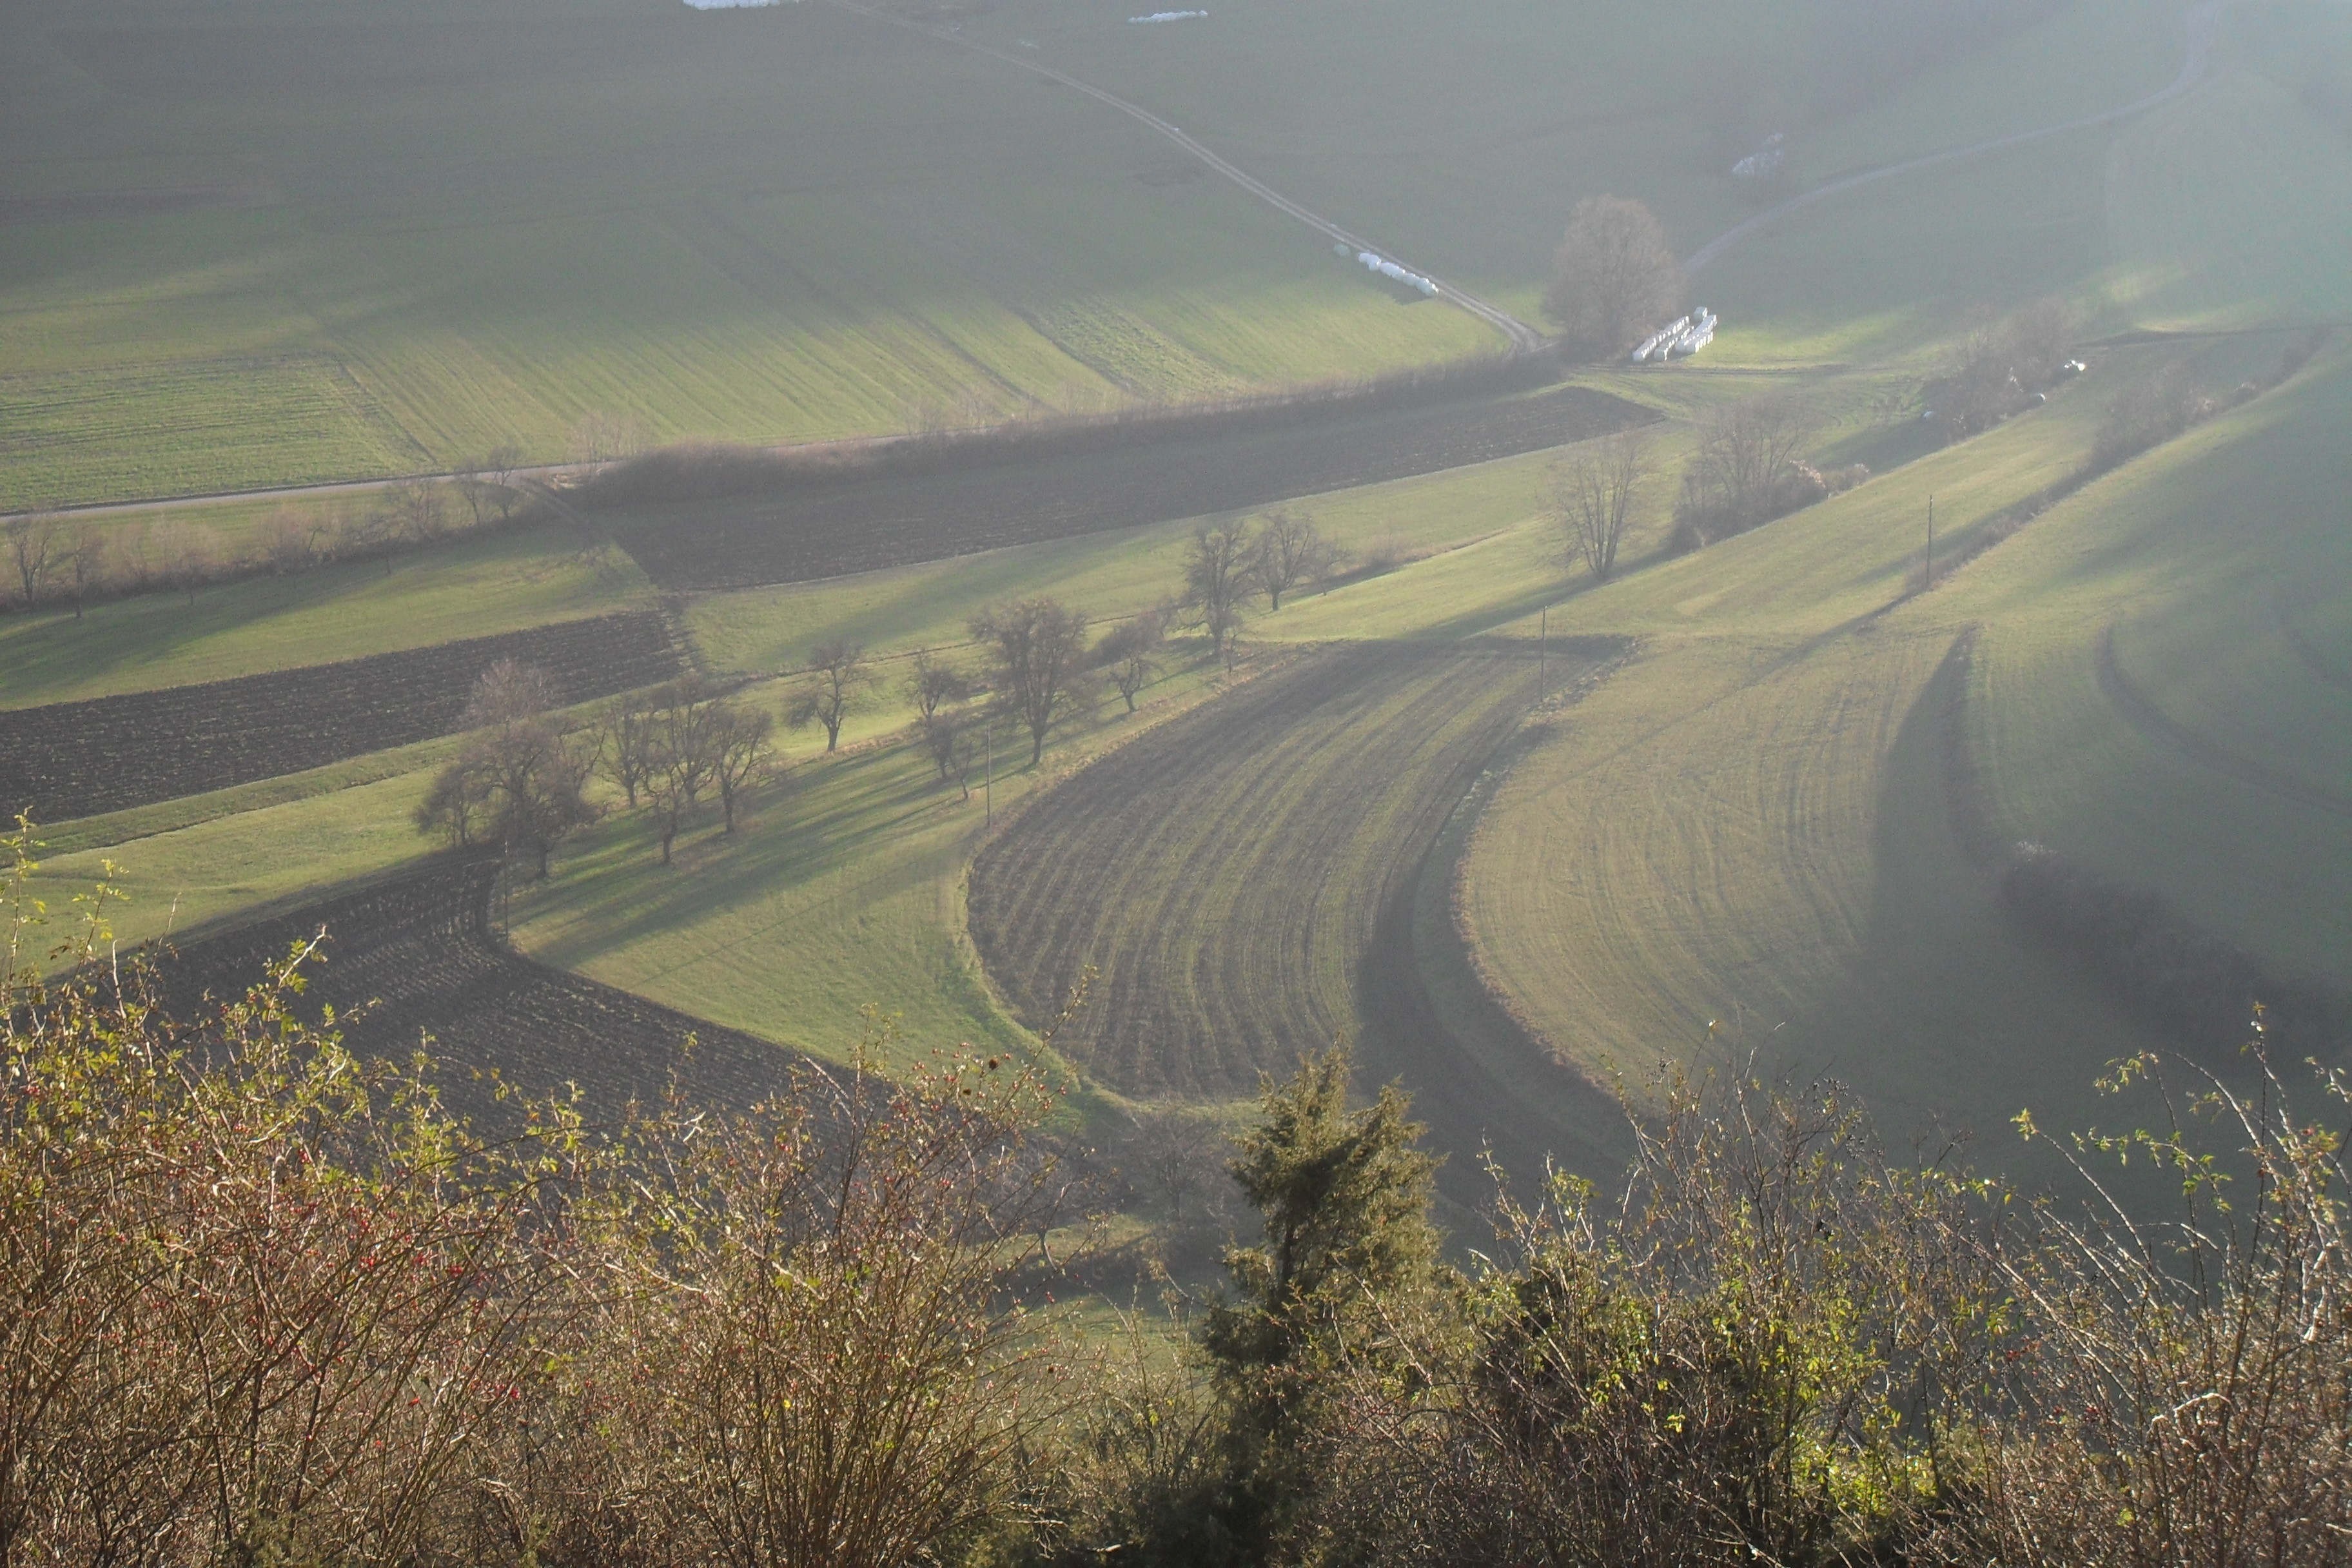
landscape, nature, grass, horizon, marsh, mountain, cloud, mist, field, prairie, sunlight, morning, hill, view, wind, haze, reservoir, agriculture, plain, grassland, wetland, plateau, habitat, rural area, aerial photography, terraces, swabian alb, alb, atmospheric phenomenon, atmosphere of earth